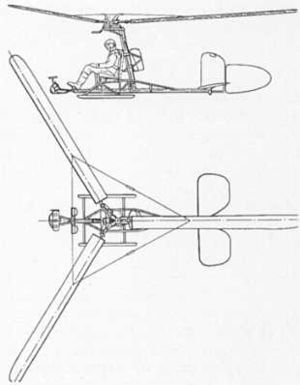
Focke-Achgelis Fa 330 / Beskrivelse
Oversigtstegning af Fa 330
Focke-Achgelis Fa 330 "Bachstelze" var en motorløs autogyro, beregnet til observationer fra undervandsbåde og skibe.